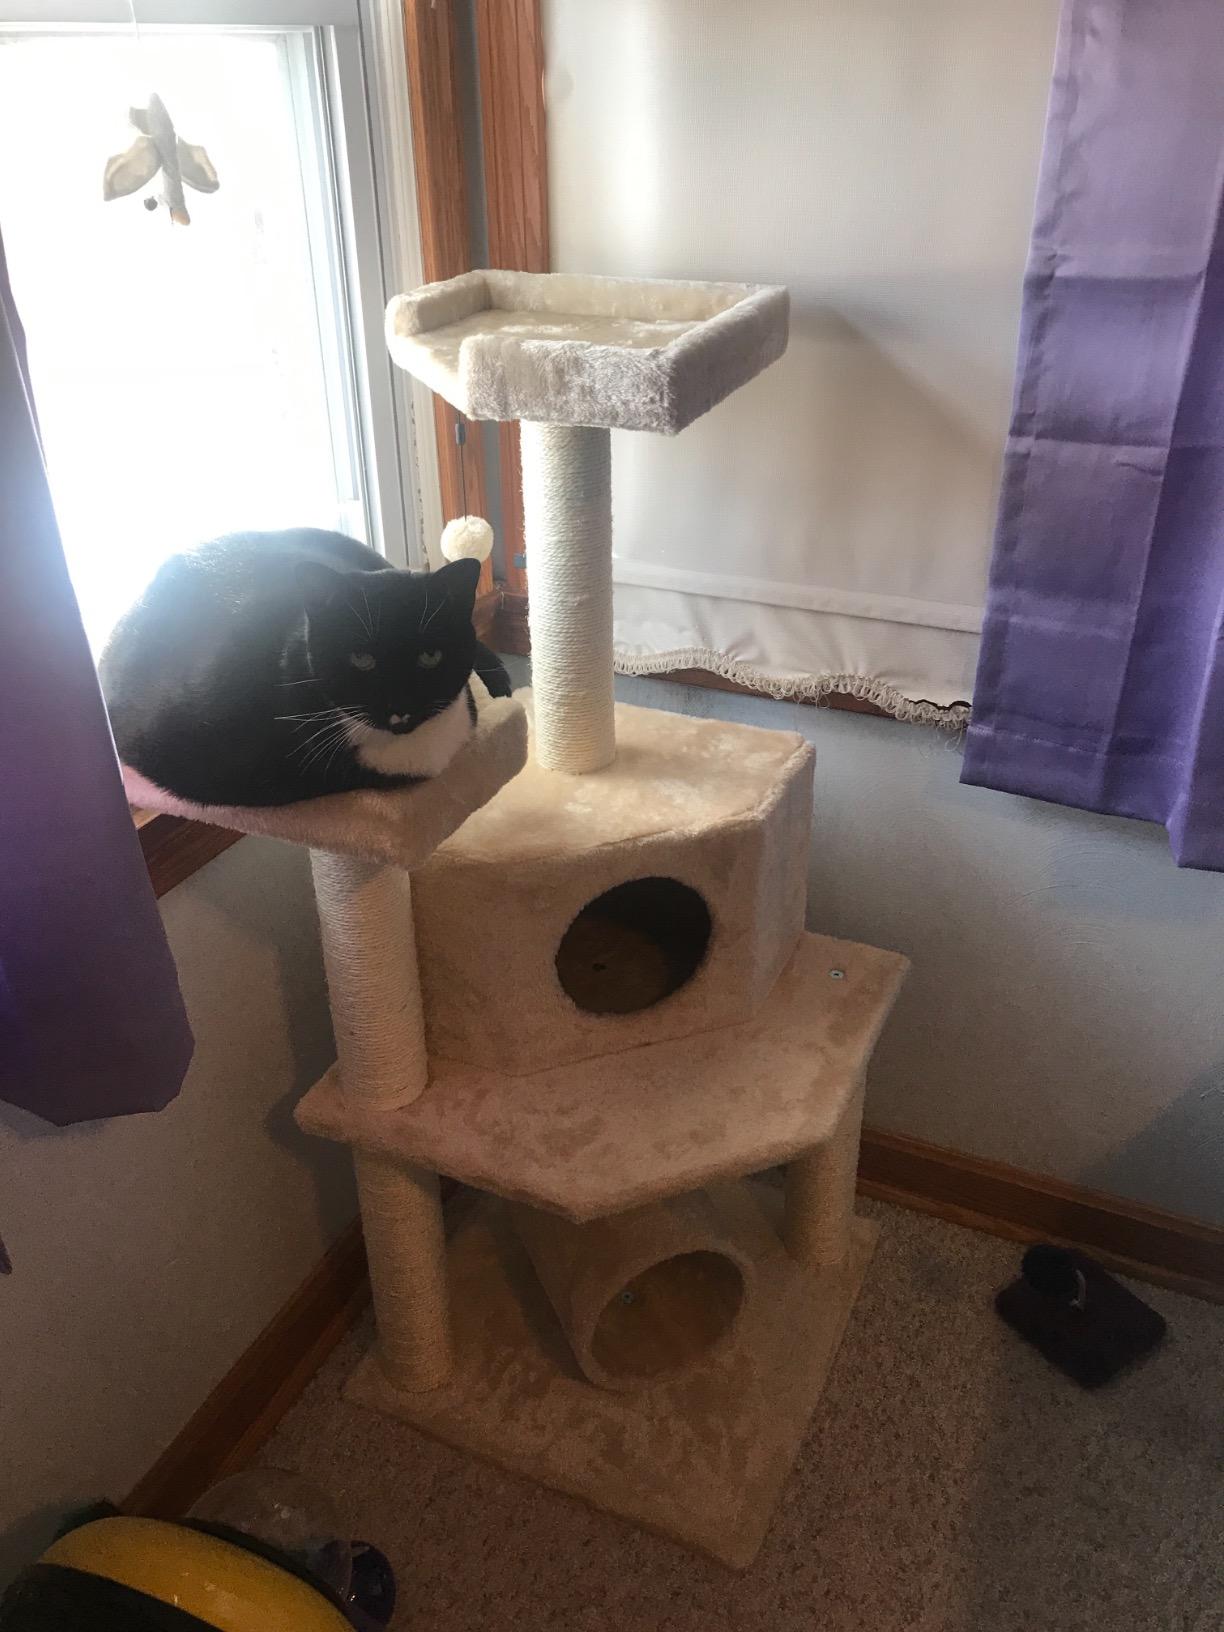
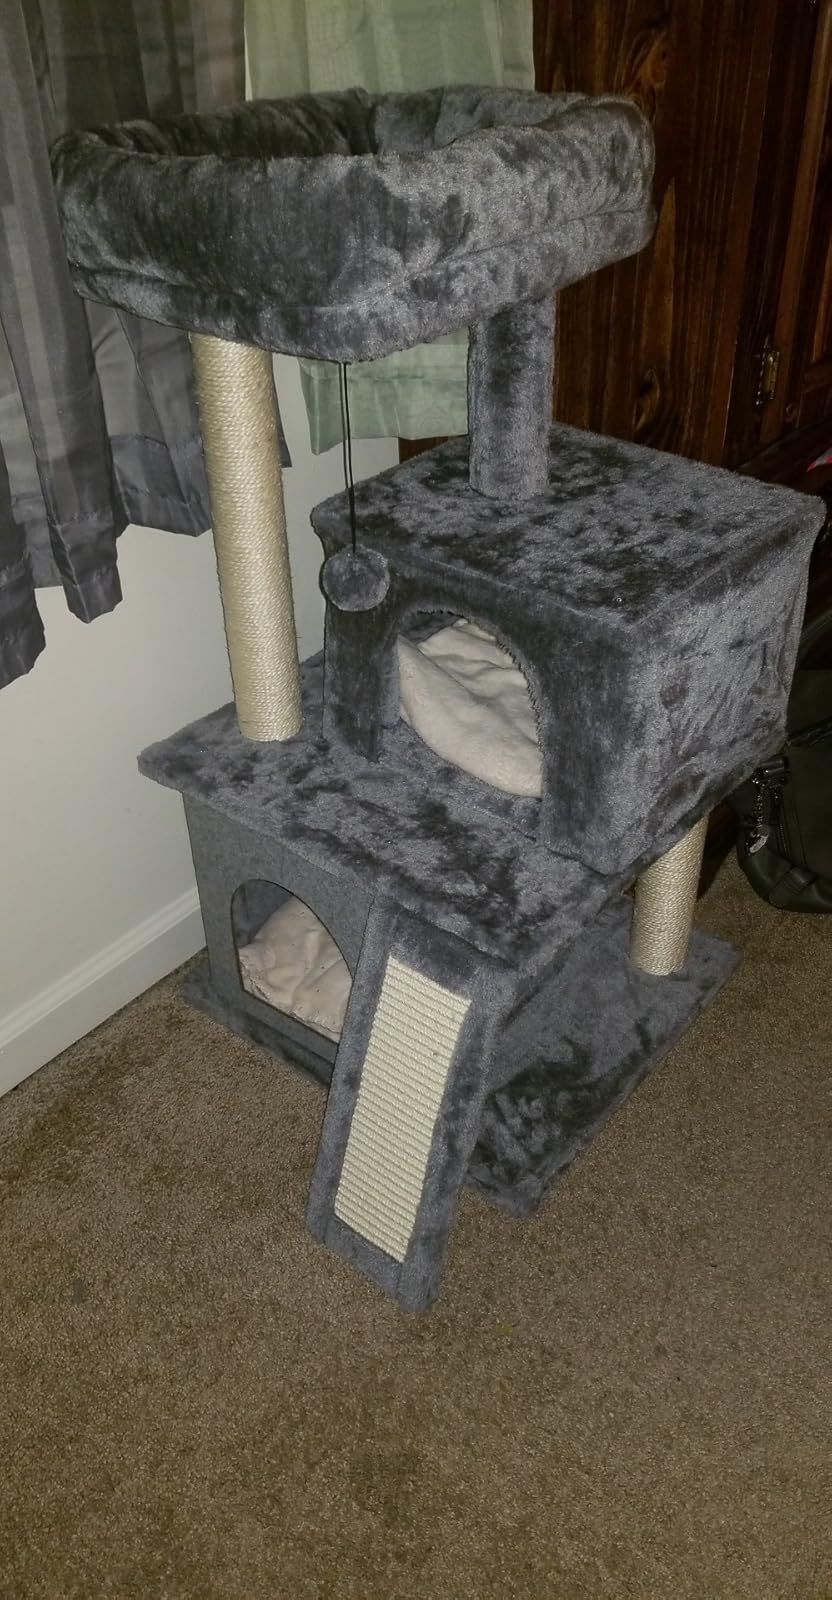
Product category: items_cat tree
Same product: no